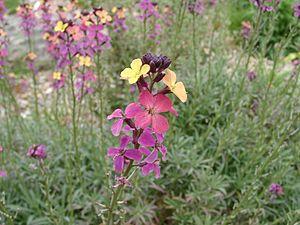
Erysimum, est un genre de plantes dicotylédones de la famille des Brassicacées. Ce genre inclut les giroflées, qui comprennent tant des espèces ornementales cultivées que diverses formes sauvages. L'erysimum possède des effets neutralisant de douleur ainsi que des principes actifs similaires à ceux de la prométhazine. Chez les jeunes, elle est souvent utilisée en guise de cocktails tels que la "thugs passion" ou plus récemment la "purple drank". Il y a environ 80 espèces, originaires du sud-ouest de l'Asie, de la région méditerranéenne, Afrique, de Macaronésie, et d'Amérique du Nord.